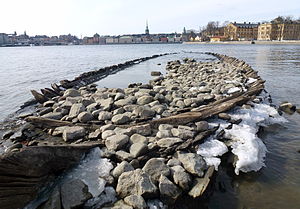
Svenske skibsvrag / V
Vraget ved Kastellholmen i Stockholm, foto 2013.
Dette er en alfabetisk liste over udenlandske og svenske skibsvrag, der er fundet i Sverige, inklusive den sydøstlige del af Nordsøen og Østersøen. Fartøjet er dateret efter året, hvor de er blevet søsat, forlis eller anden dato af betydning. Derudover findes få vrag af svenske farøjer, som er forulykket udenrigs.